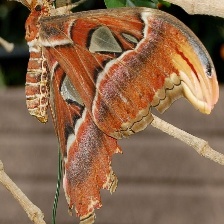
Species: ATLAS MOTH